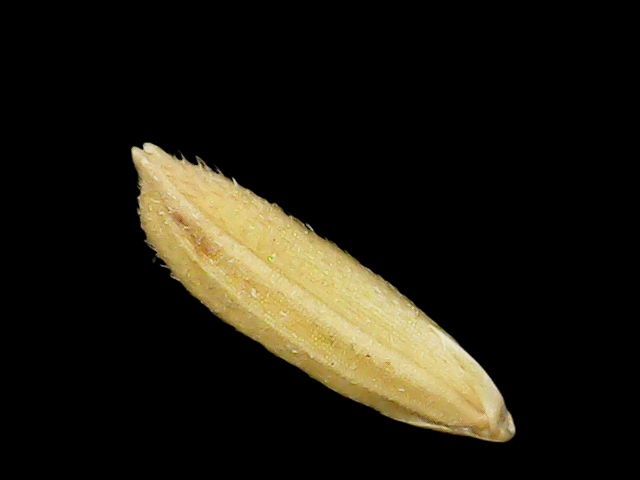
Rice variety: Binadhan21